HaMerotz LaMillion 6

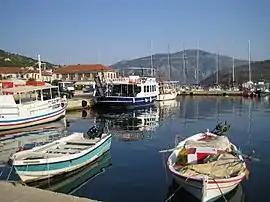
Eliminated teams were sequestered on the island of Meganisi in Greece, where they discovered that they had a chance to re-enter the competition.

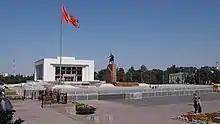
Teams discovered who would re-enter the competition at Ala-Too Square in Bishkek.

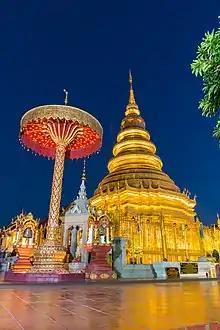
Teams concluded their first leg in Thailand at Wat Phra That Hariphunchai in Lamphun.

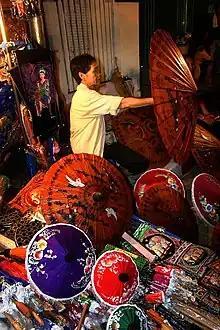
In Bo Sang, teams had to search through numerous oil-paper umbrellas to receive their next clue.

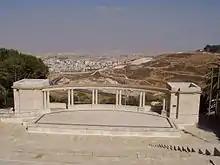
In Jerusalem, teams crossed the Finish Line at the Rothberg Amphitheater within the Hebrew University of Jerusalem.

Data courtesy of the Israeli Rating Committee, according to individuals aged 4+ from the general population.